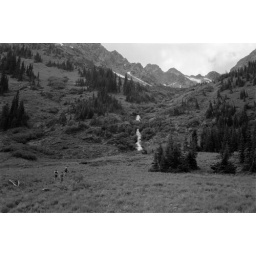
Got back a roll of black &amp;amp; white from last summer. It had been collecting dust in a drawer.